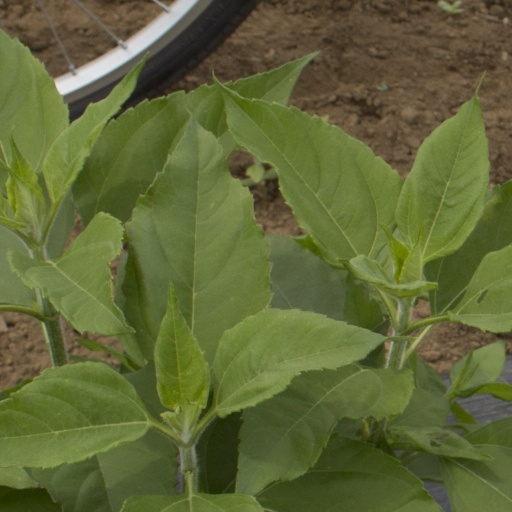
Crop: Jerusalem artichoke